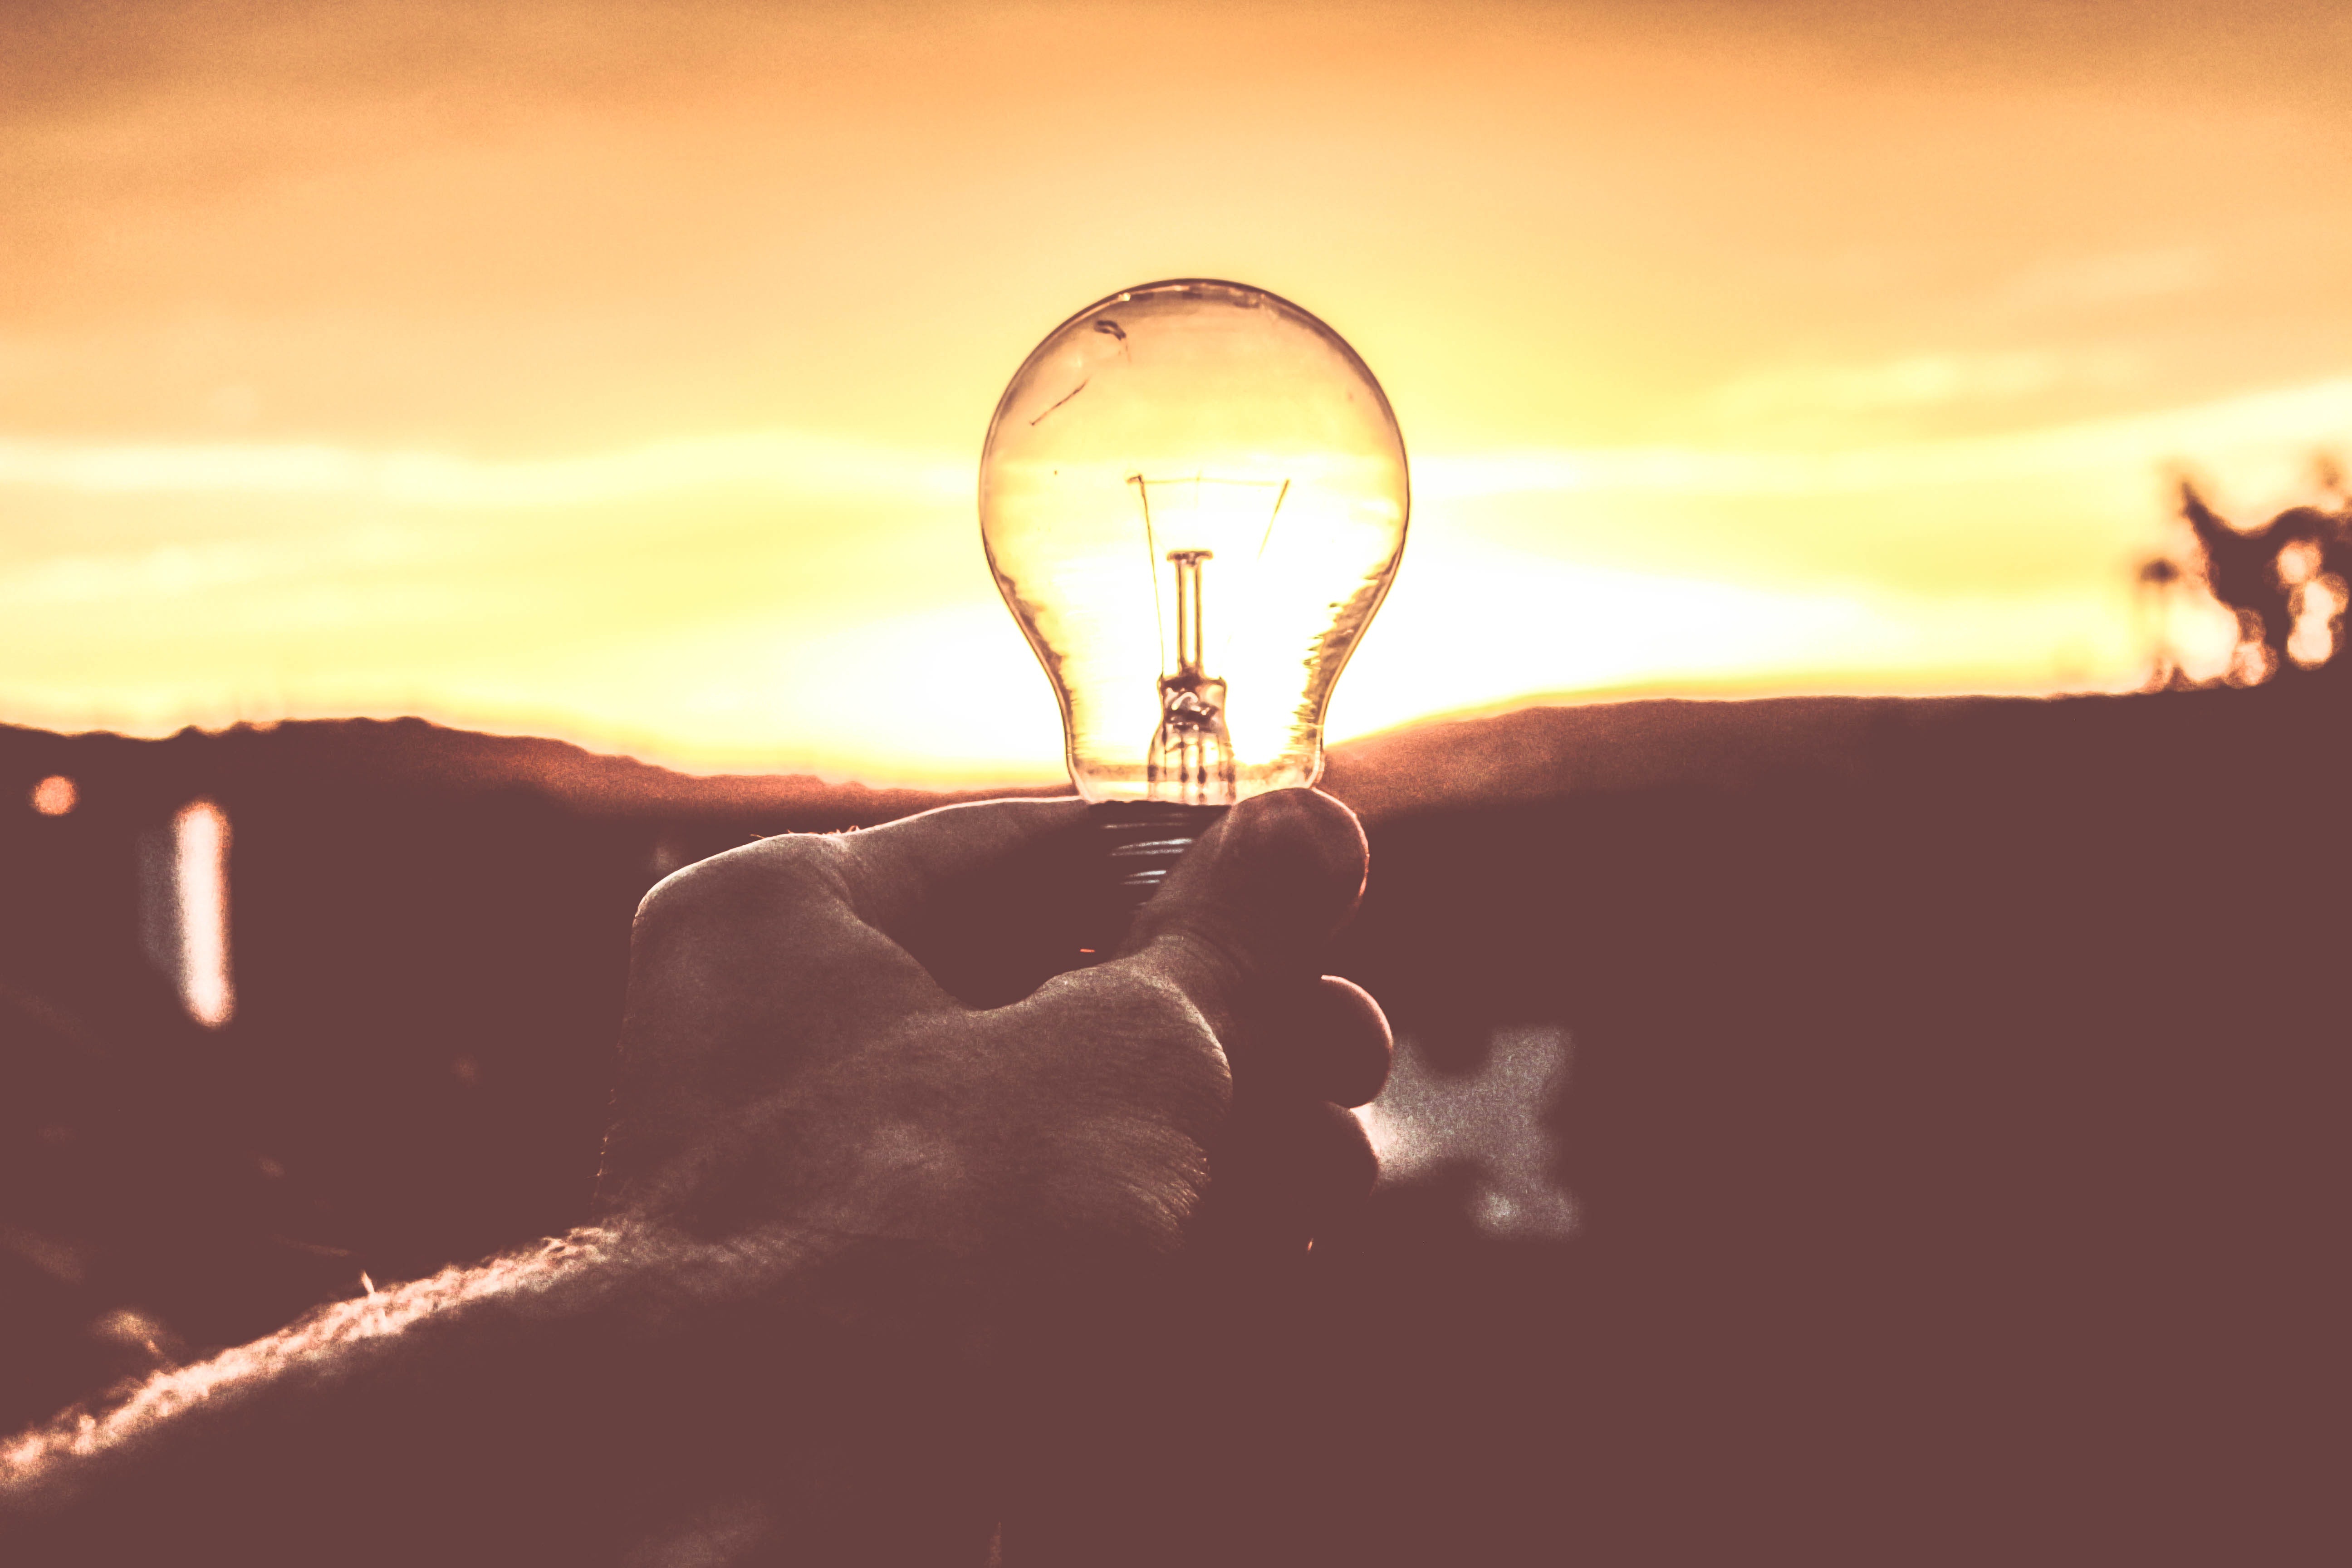
sky, light, lighting, heat, sunlight, morning, cloud, sunset, sun, horizon, atmosphere, photography, sunrise, light fixture, landscape, evening, incandescent light bulb, backlighting, stock photography, light bulb, lamp